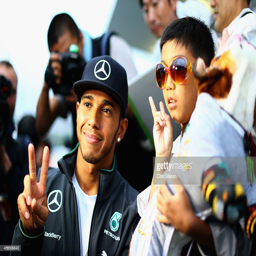
award winner poses with a young fan ahead of the formula grand prix .